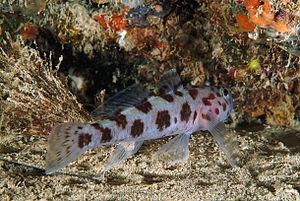
Thorogobius est le nom d'un genre de poissons marins de la famille des Gobiidae.
Le Gobie léopard est un poisson marin démersal de la famille des Gobiidés.